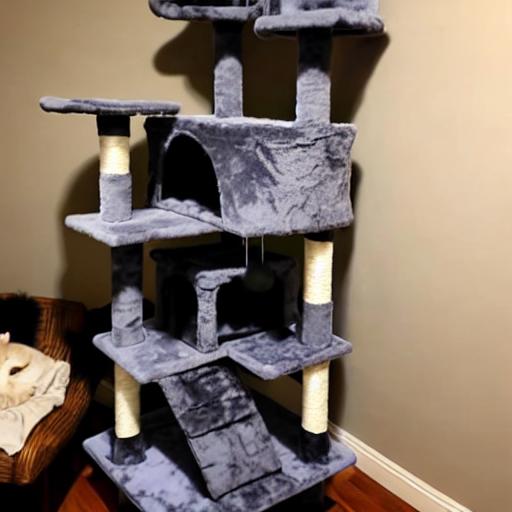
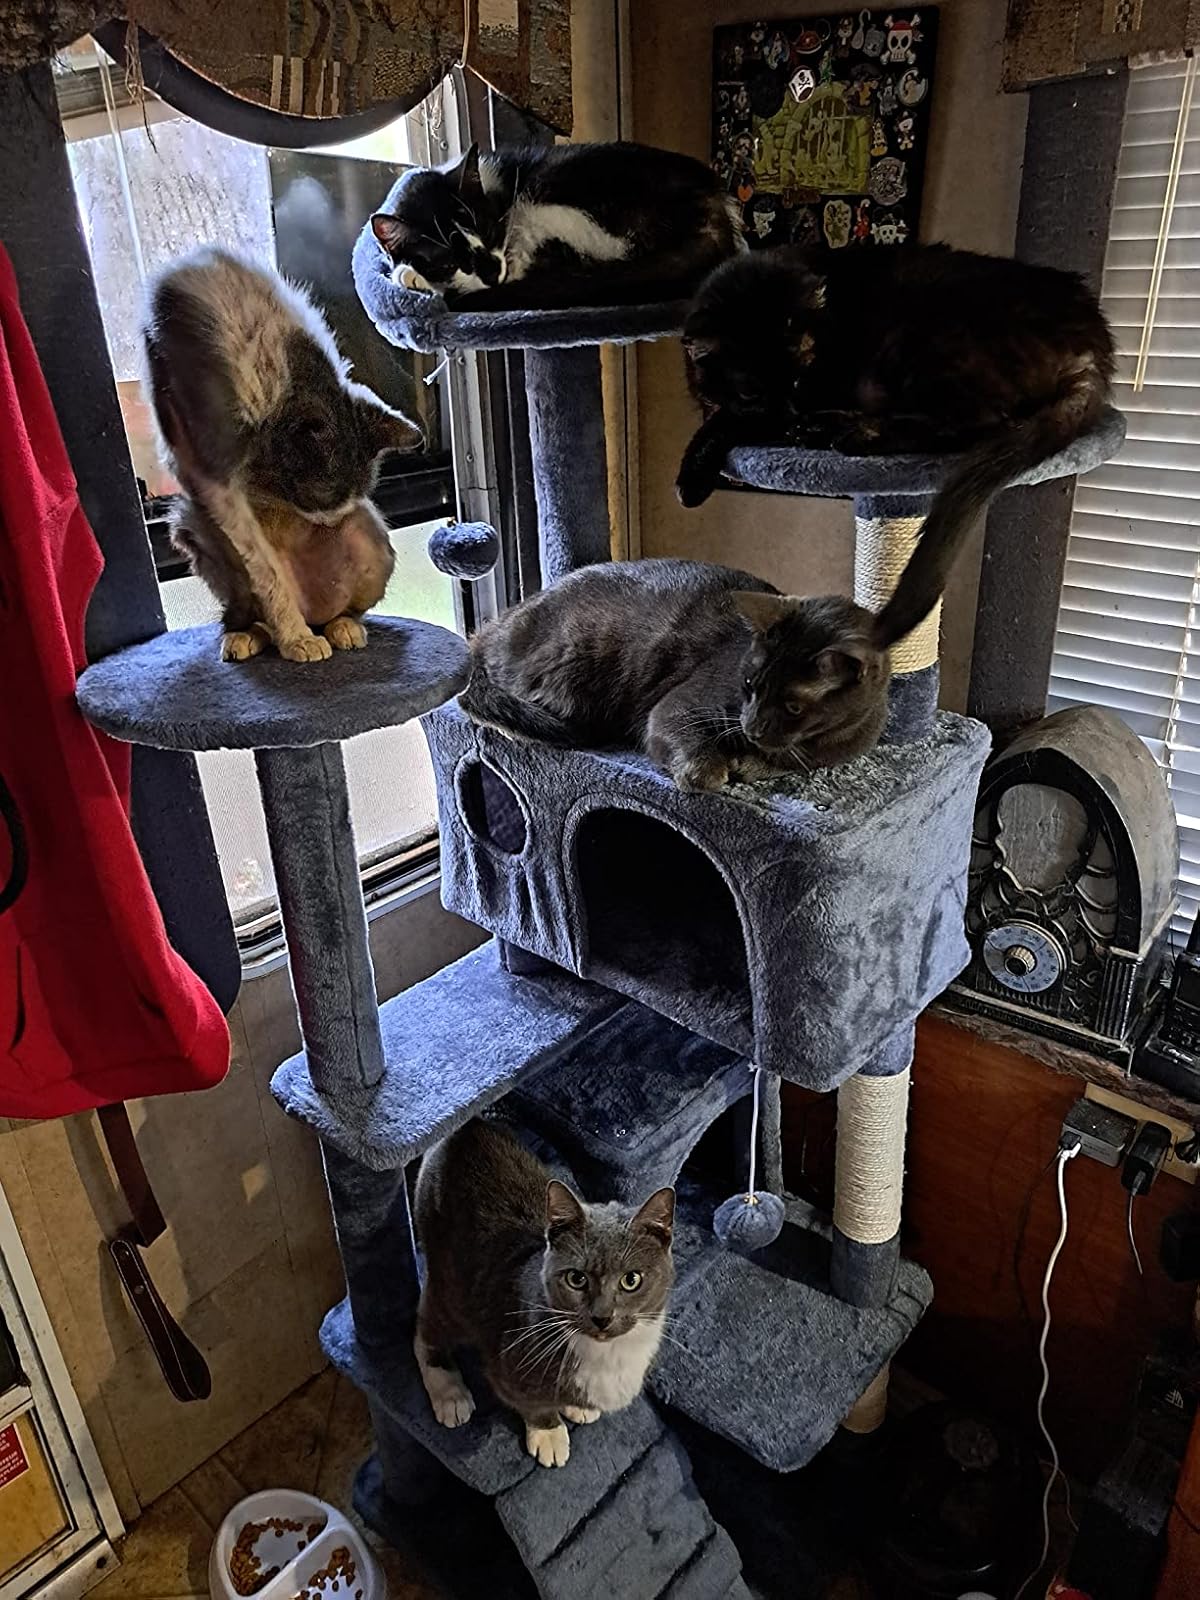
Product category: items_cat tree
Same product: no